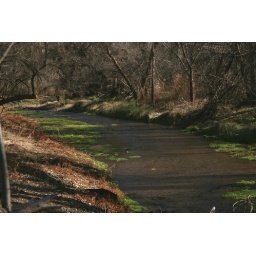
1/200F16iso 200manual settingsfocal length 63mmsteam running through patagonia. Needed for the plants in and around the water.